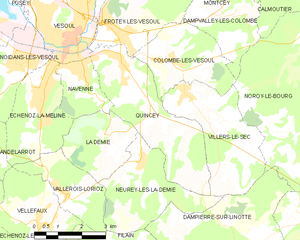
Carte des communes françaises